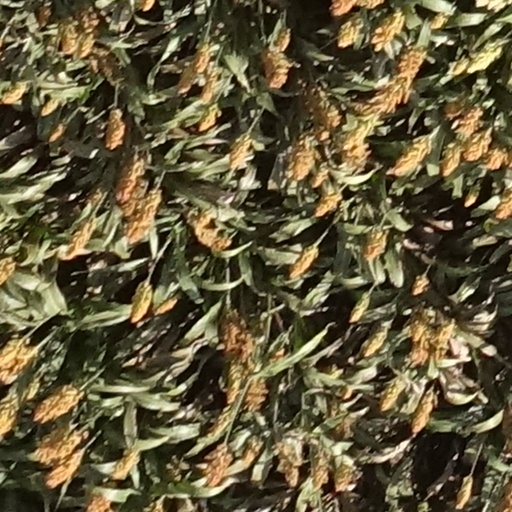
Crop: sorghum